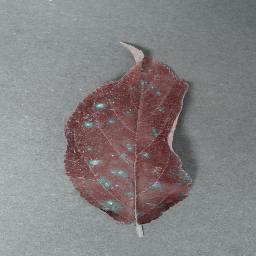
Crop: apple
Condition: cedar_rust